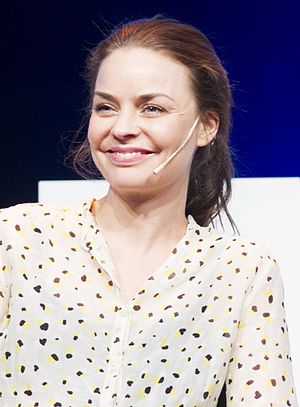
Agnes Kittelsen
Agnes kittelsen er en norsk skuespiller, der blandt andet er kendt fra rollen som Tikken Manus i filmen Max Manus.